List of Gloucestershire cricket captains

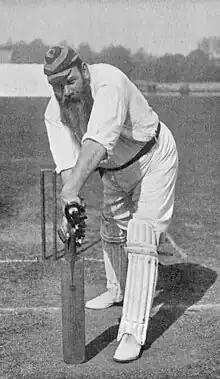
W. G. Grace was the first club captain of Gloucestershire County Cricket Club

Gloucestershire County Cricket Club are an English cricket club based in Bristol. The club has played first-class cricket since 1870 against Surrey. The club have played both List A cricket and Twenty20 cricket since their introductions into the English game in 1963 and 2003 respectively.